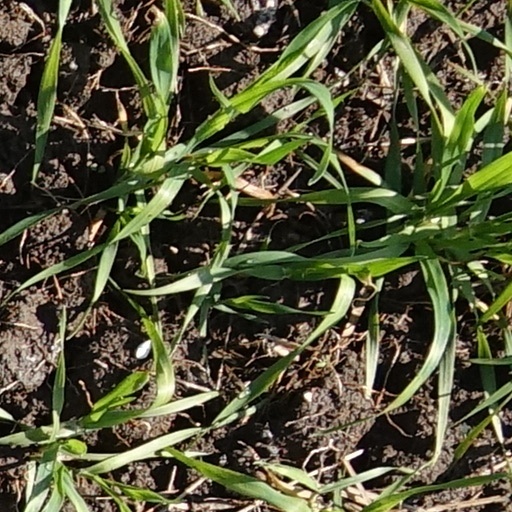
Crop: wheat